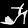
Label: Sandal